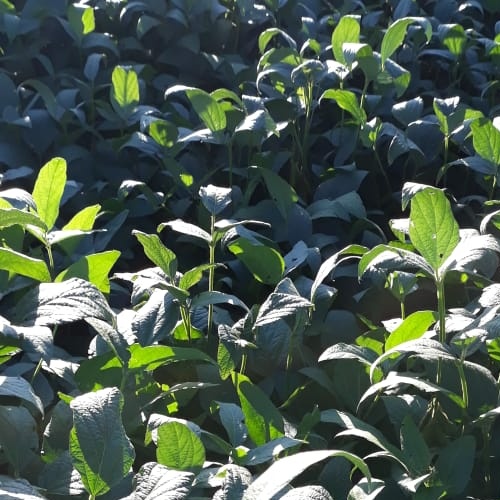
Label: Diabrotica_speciosa